Jeanne Mas

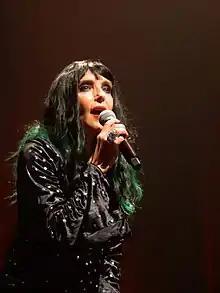
Mas performing in May 2022

Jeanne Mas (born 28 February 1958) is a French pop singer. She is well known in France, Switzerland, Canada and Belgium for a number of hit singles released in the 1980s. Her first success was "Toute première fois" in 1984. This song was simultaneously released in the United Kingdom in English. Two of her singles charted at number one in France: "Johnny, Johnny" and "En rouge et noir" in 1985 and 1986, respectively. Her 1980's albums are good examples of the Euro disco electropop style popular in Continental Europe at the time, featuring synthesizers and very catchy melodies.